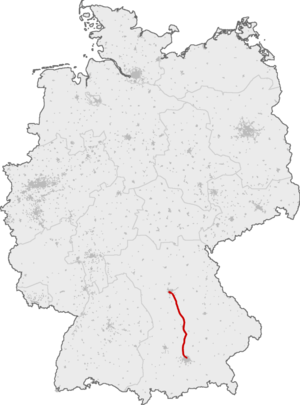
La LGV Nuremberg – Ingolstadt est une ligne à grande vitesse située en Allemagne et longue d'environ 80 km. Elle permet aux trains la parcourant d'atteindre 300 km/h. Son tracé longe sur une grande partie la Bundesautobahn 9.